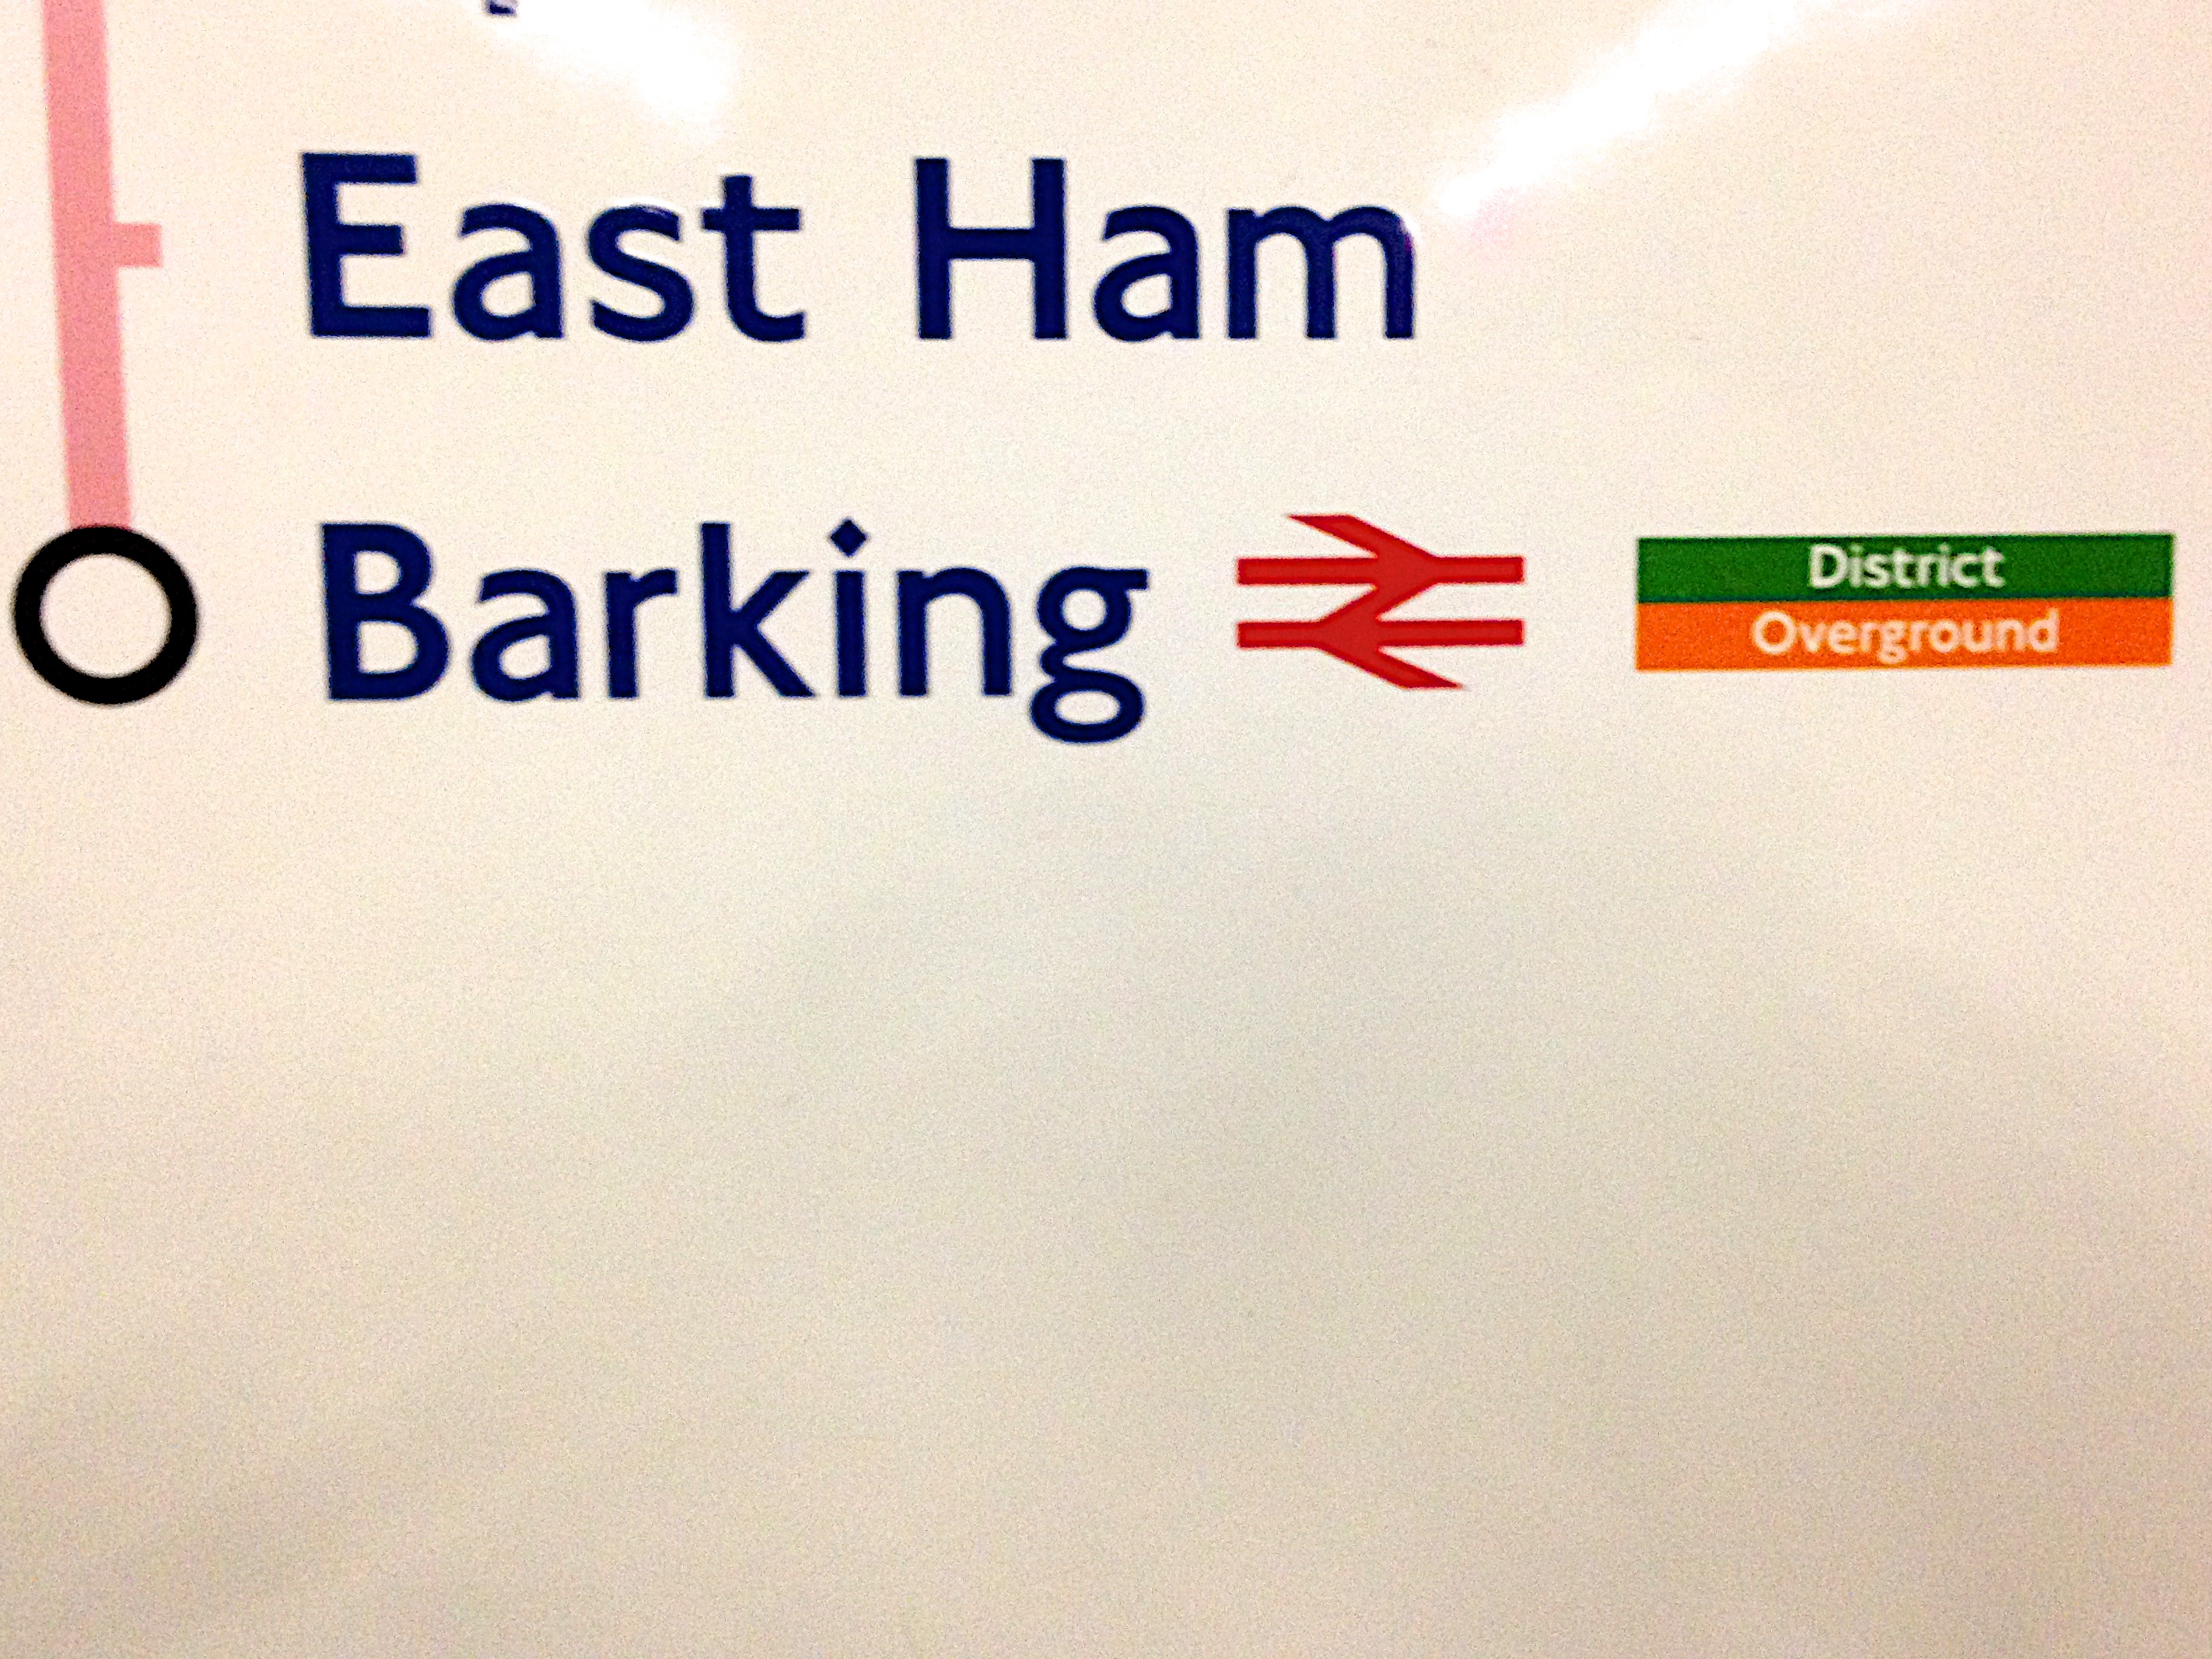
line, brand, product, font, text, document, presentation